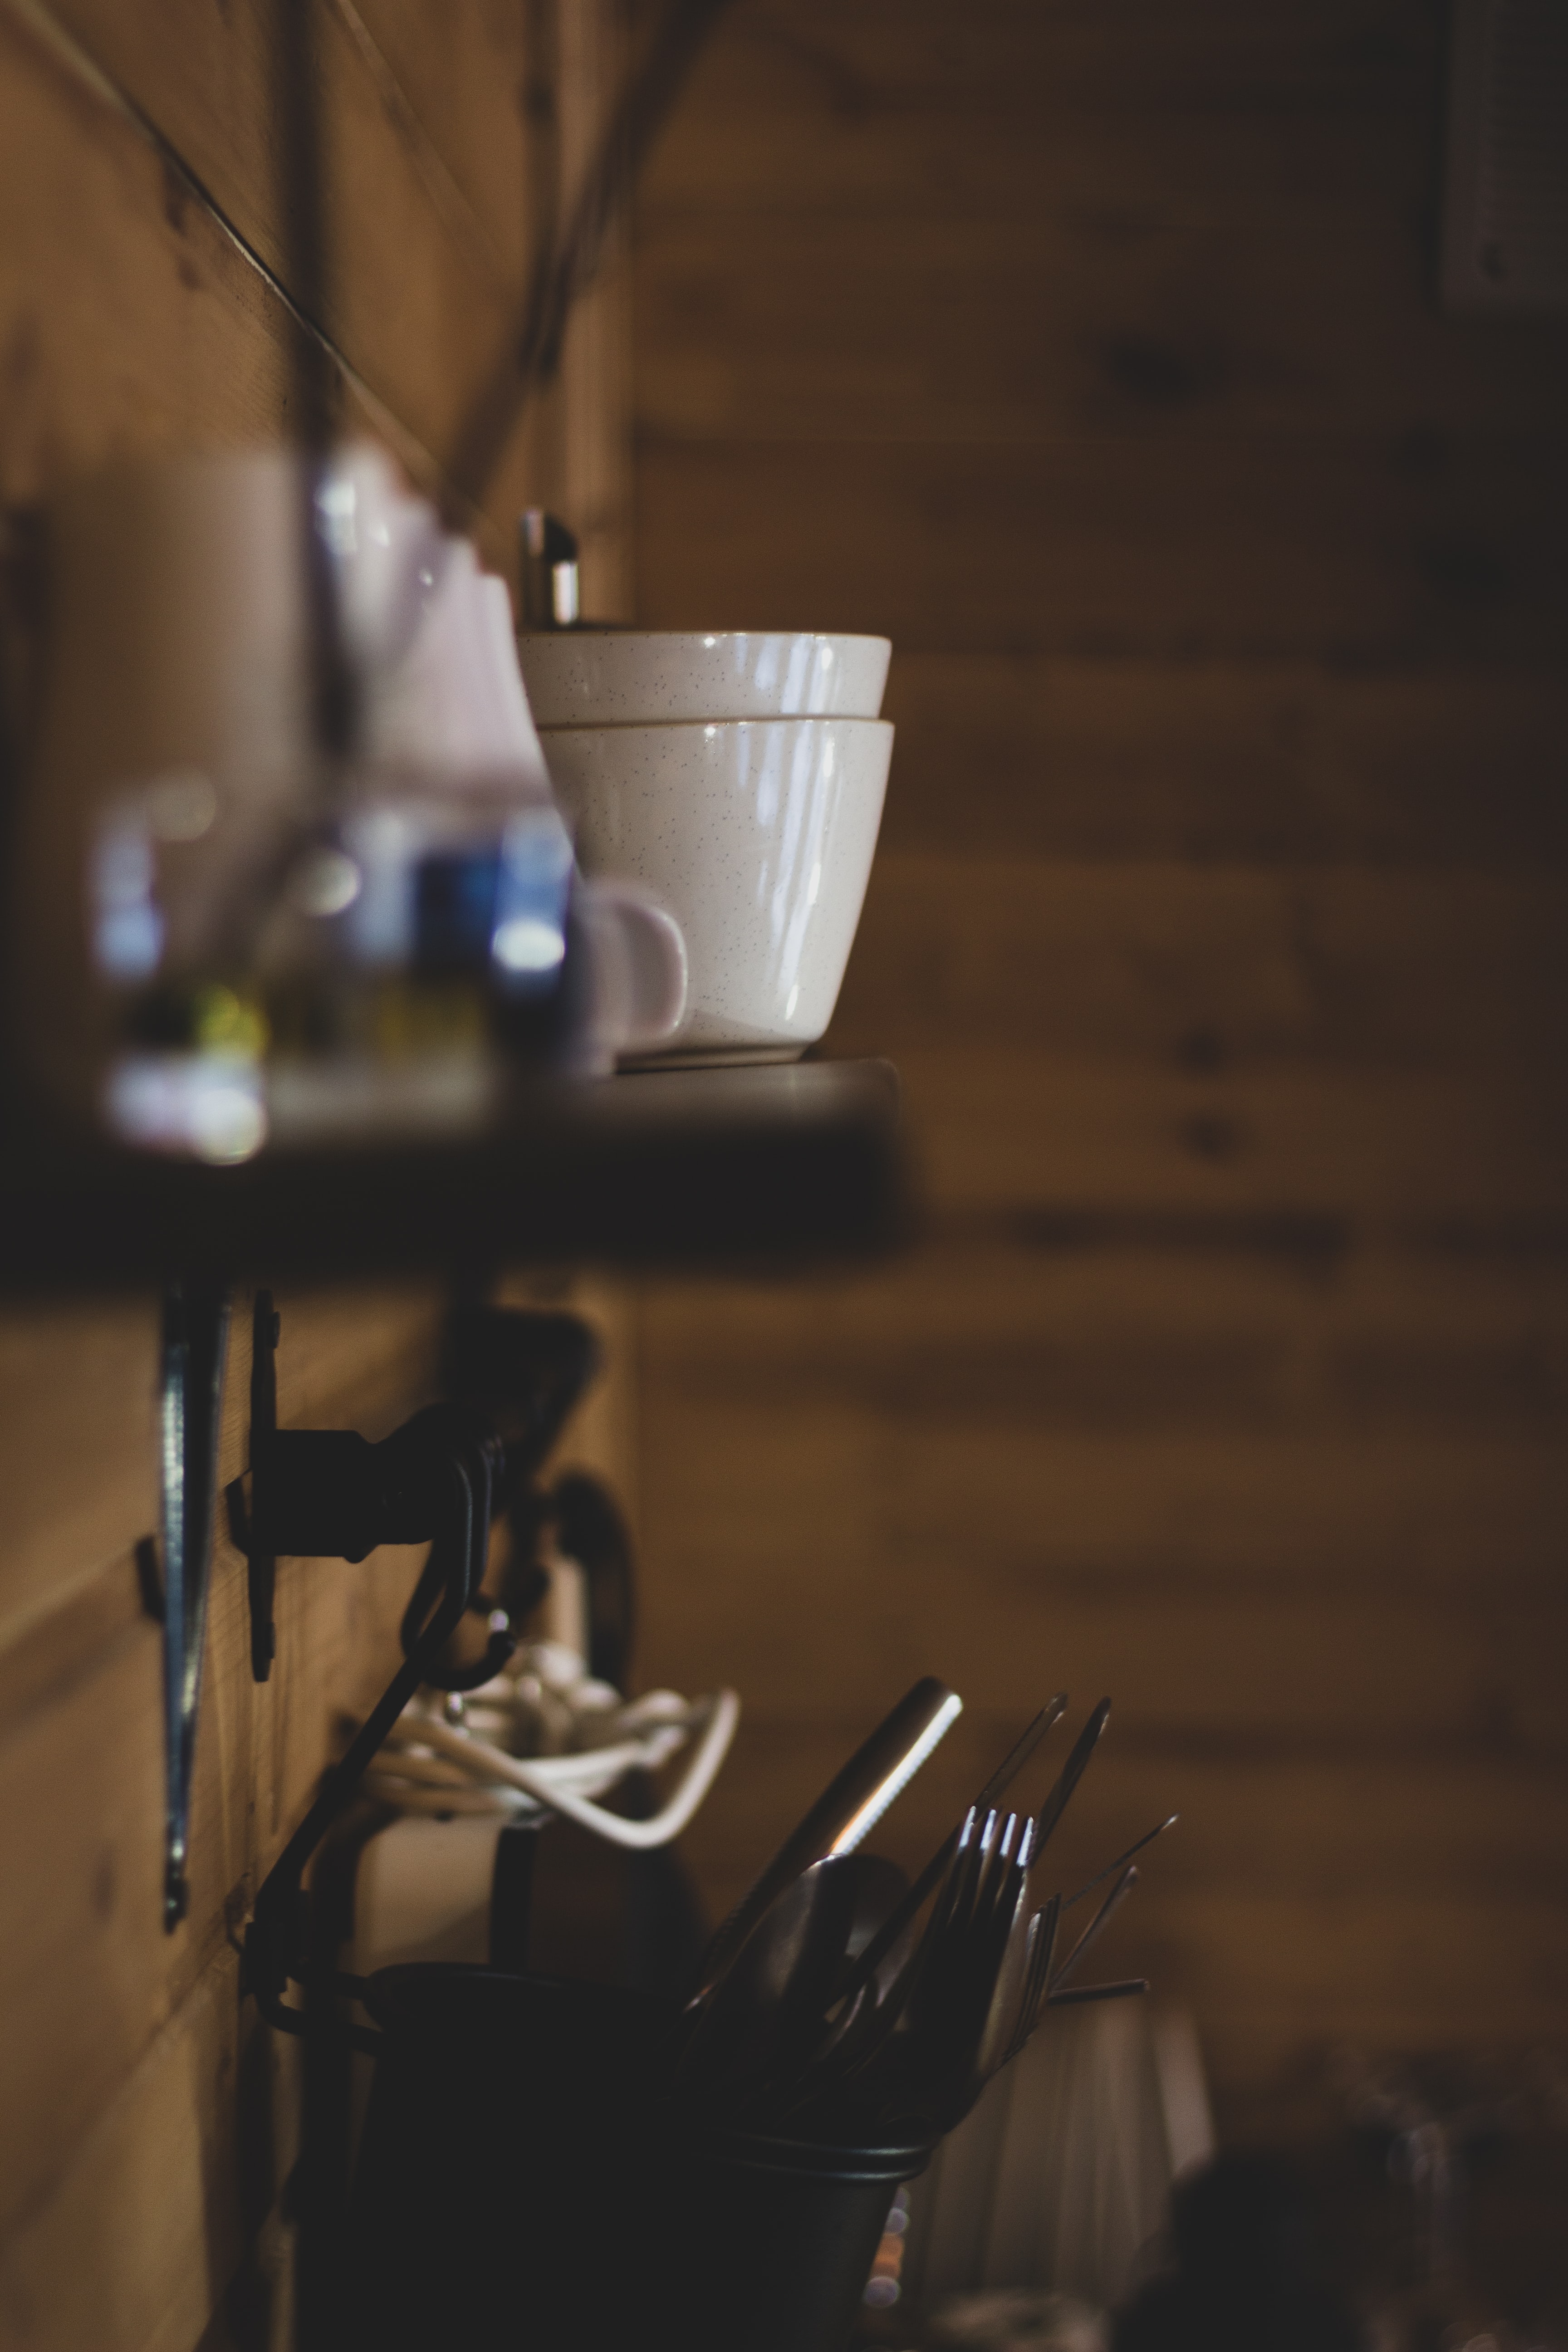
house, interior, kitchen, drinkware, wood, flash photography, Tints and shades, tableware, darkness, event, cup, glass, room, drink, still life photography, light fixture, serveware, metal, kitchen utensil, shadow, musical instrument accessory, night, chair